History of chemical warfare

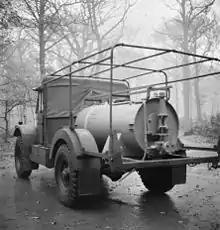
The British stockpiled chemical weapons to use in case of a German invasion. Pictured is a chemical warfare bulk decontamination vehicle.

The Hague Declaration of 1899 and the Hague Convention of 1907 prohibit the firing of any projectiles "the sole object of which is the diffusion of asphyxiating or deleterious gases." Germany exploited this loophole by opening canisters filled with poison gas into the wind and letting it carry it towards the enemy lines, instead of launching it in artillery rounds. One of Germany's earliest uses of chemical weapons occurred on October 27, 1914, when shells containing the irritant dianisidine chlorosulfonate were fired at British troops near Neuve-Chapelle, France. Germany used another irritant, xylyl bromide, in artillery shells that were fired in January 1915 at the Russians near Bolimów, in present-day Poland. The first full-scale deployment of deadly chemical warfare agents during World War I was at the Second Battle of Ypres, on April 22, 1915, when the Germans attacked French, Canadian and Algerian troops with chlorine gas released from canisters and carried by the wind towards the Allied trenches.